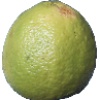
Label: Limes 1